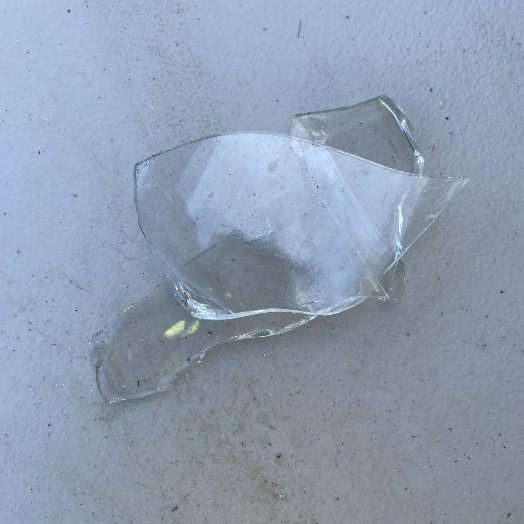
Label: Glass